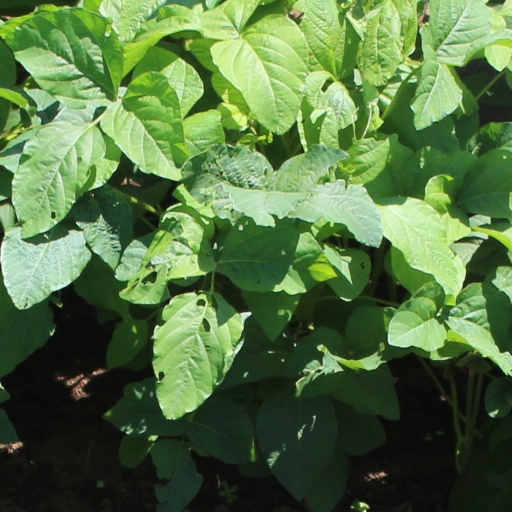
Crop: soybean